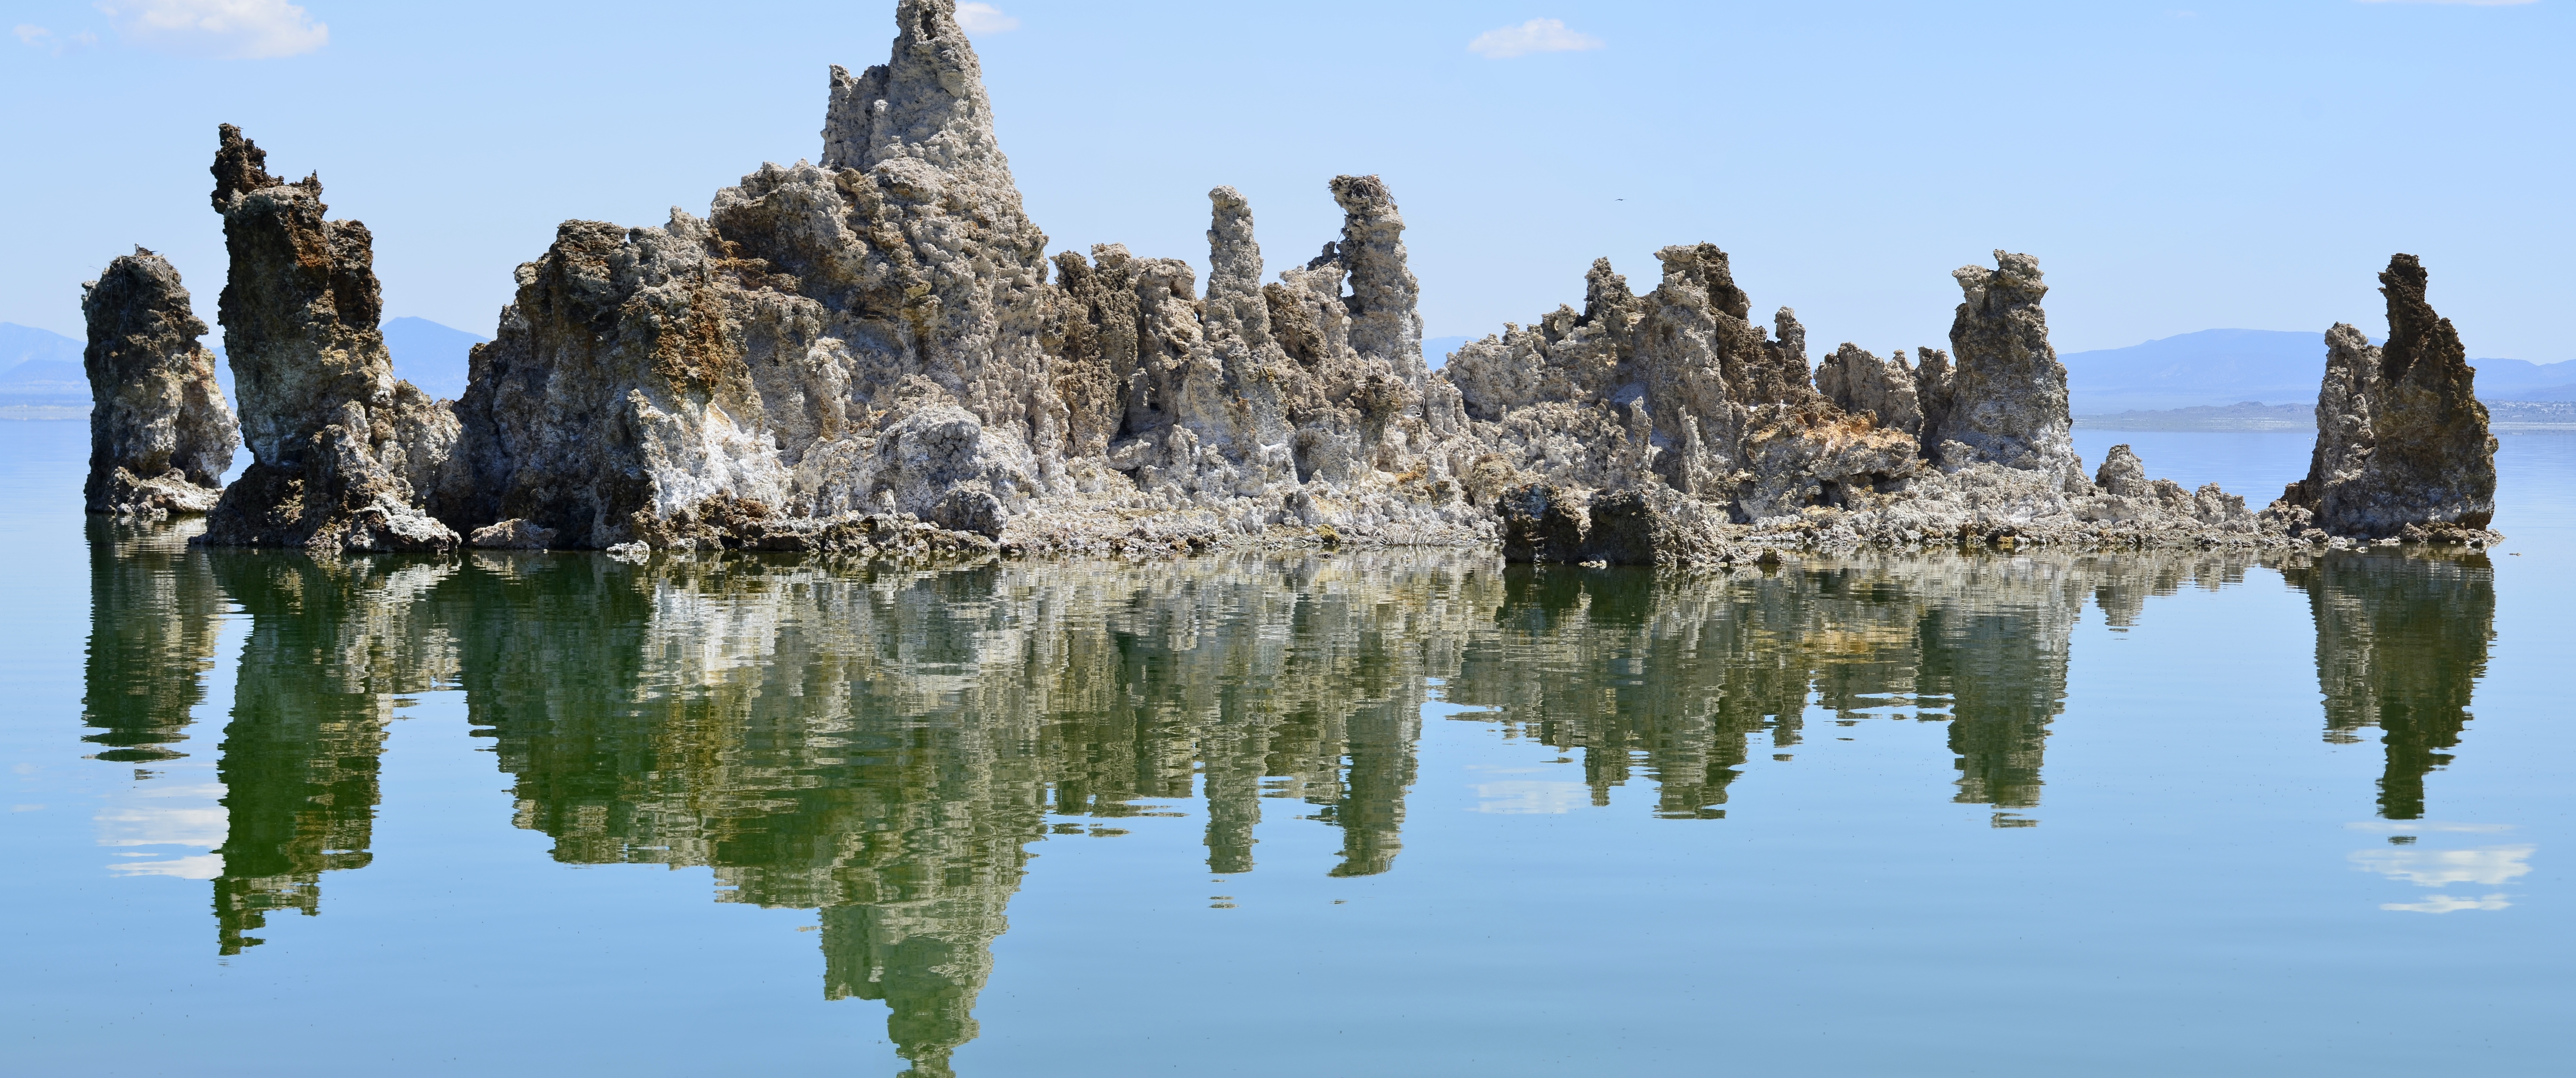
tree, water, lake, formation, reflection, usa, california, monolake, mirroring, sierra nevada, kalktuffstein, lee vining